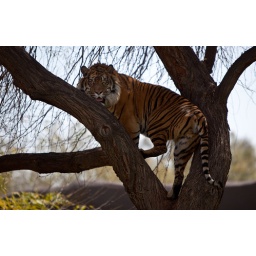
tiger in tree